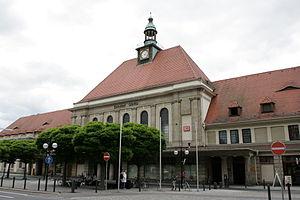
Gare de Görlitz, Allemagne.